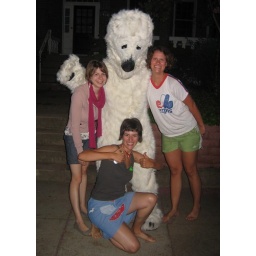
&amp;quot;Countless dirty hippies have sweated in this bear costume,&amp;quot; John told Scott as he zipped him up.